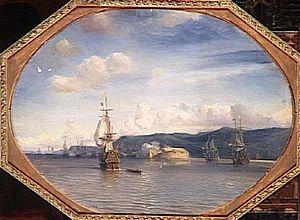
Prise de Messine - 11 février 1675, huile sur toile de Théodore Gudin. 2e quart 19e siècle. Lieu de conservation Versailles
La première bataille du Stromboli, également appelée bataille des îles Lipari, est une bataille navale qui oppose, le 11 février 1675 au large de la Sicile, une flotte espagnole — commandée par le marquis de Viso — à l'escadre française du duc de Vivonne, qui avait été chargée de porter secours à la ville de Messine.